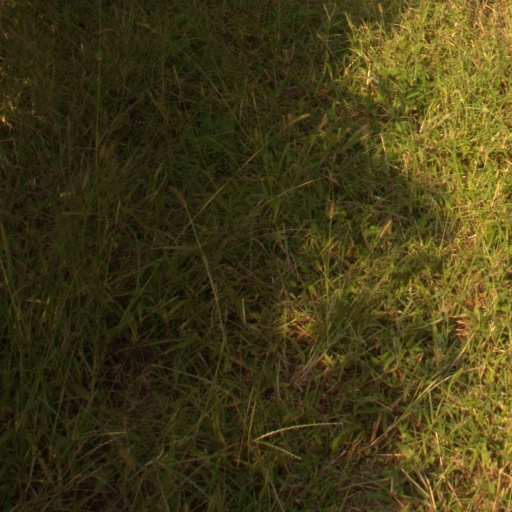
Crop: grape